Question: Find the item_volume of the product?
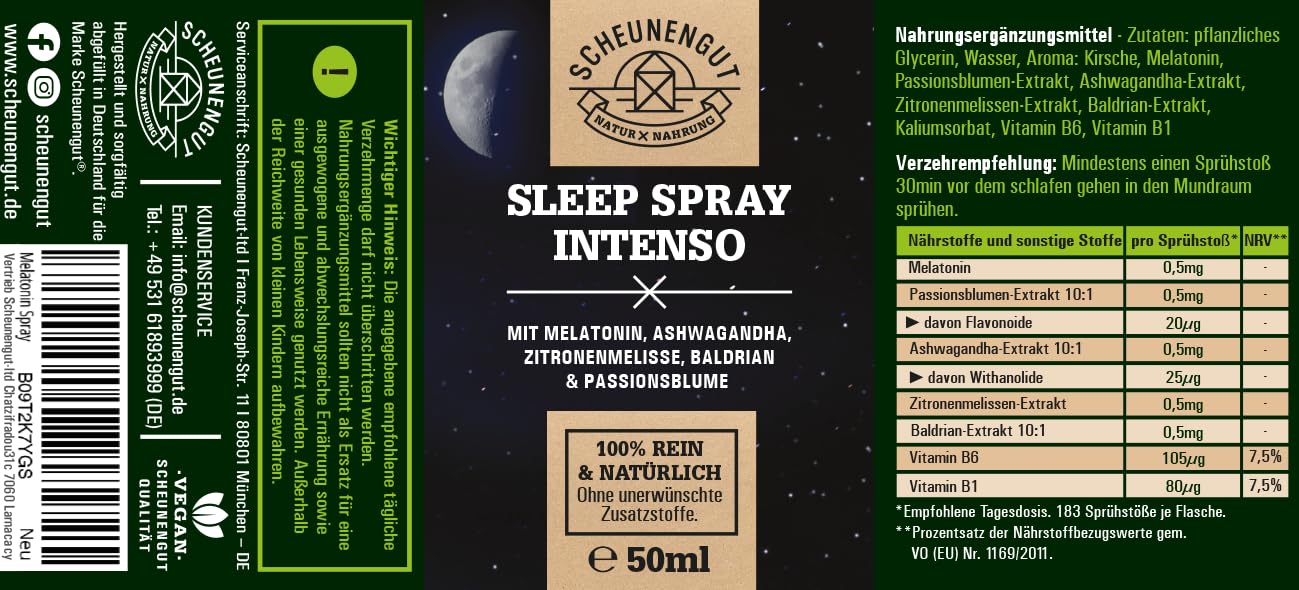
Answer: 50.0 millilitre